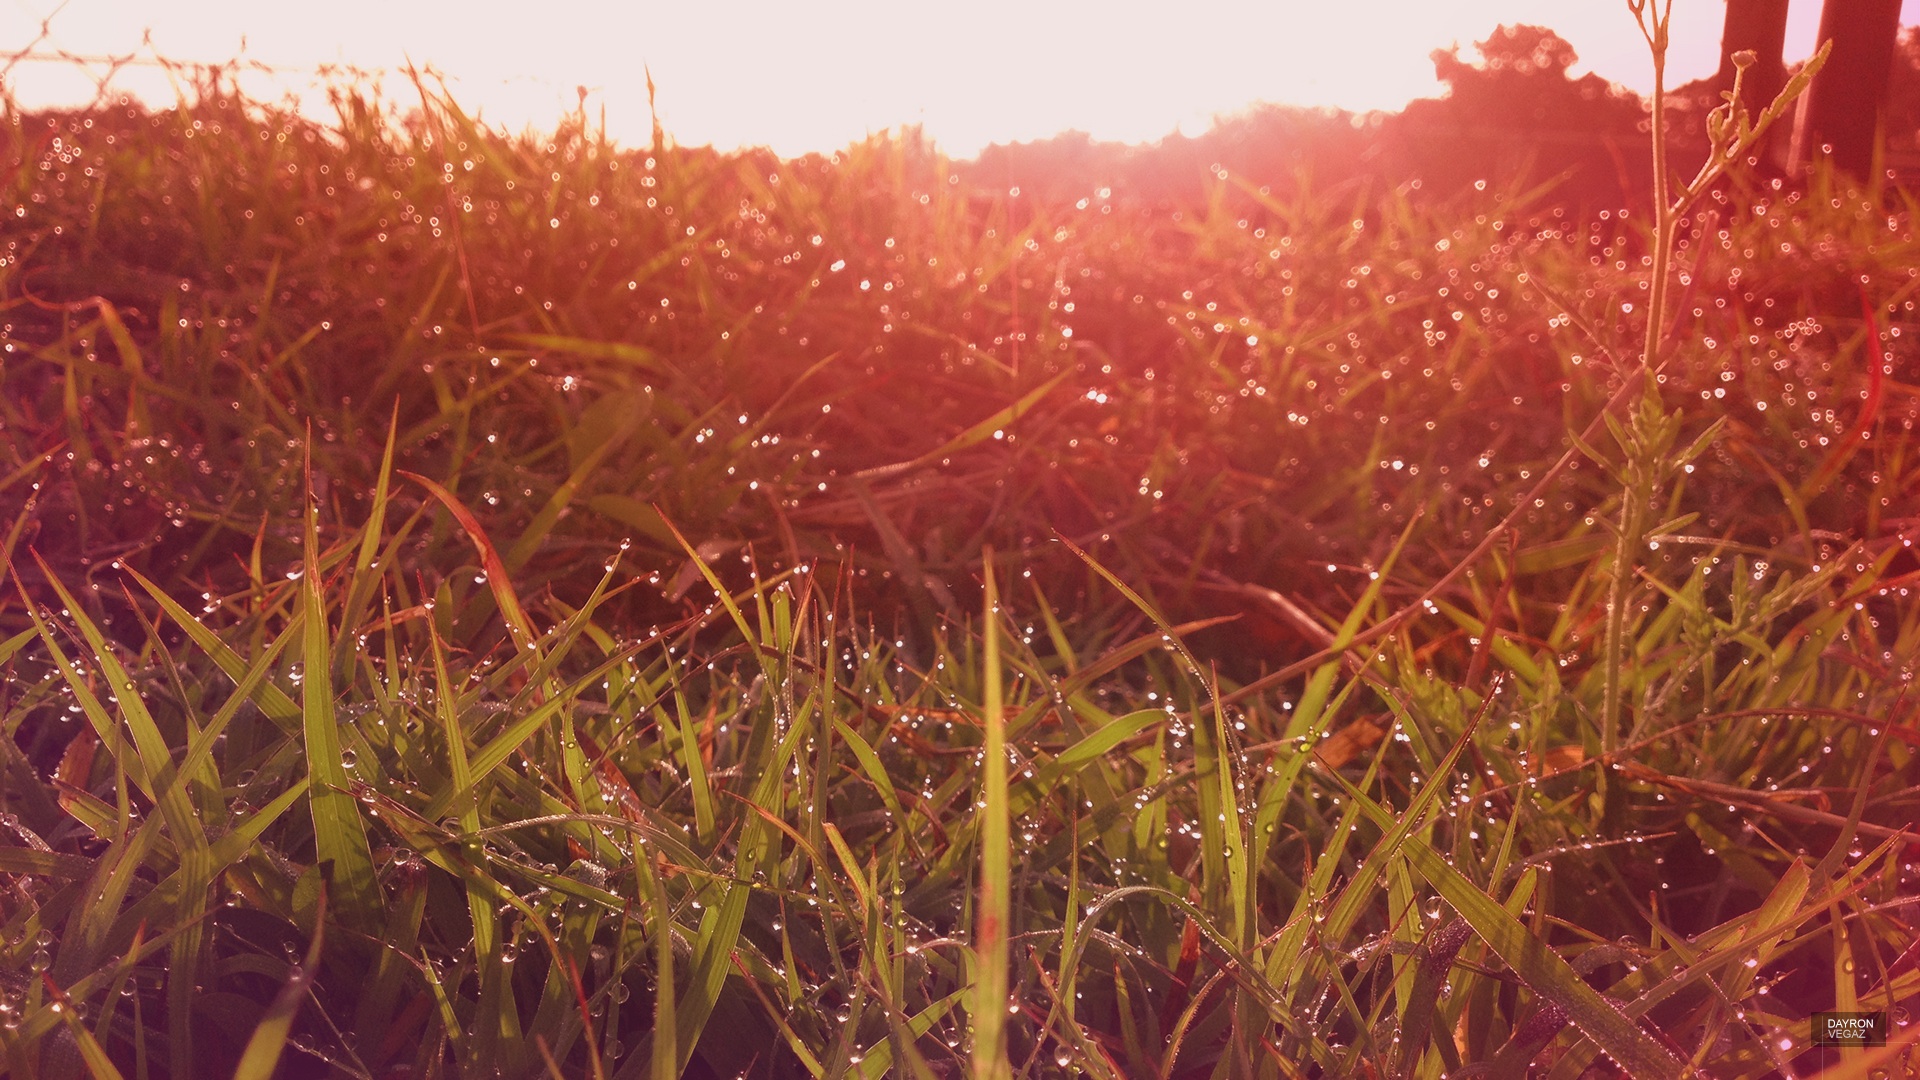
grass, branch, plant, sunset, field, lawn, meadow, prairie, sunlight, morning, leaf, flower, frost, autumn, soil, flora, season, grassland, shrub, grass family